Coloborhynchus

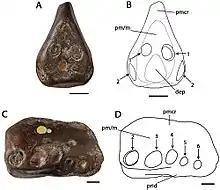
"C. clavirostris" holotype with interpretative line drawings

A topology made by Andres and Myers in 2013 placed the species "Coloborhynchus clavirostris" and "C. wadleighi" (now generally considered as "Uktenadactylus") within the family Ornithocheiridae as sister taxa to "Ornithocheirus simus", and the family itself is placed within the more inclusive clade Ornithocheirae. Later, in 2019, Pentland "et al." recovered a similar result to the one by Andres and Myers in 2013 where "Coloborhynchus" is the sister taxon of "Ornithocheirus". Their cladogram is shown on the left. In 2018, Jacobs "et al." also recovered a similar cladogram compared to Andres and Myers (2013), where both "Coloborhynchus" and "Siroccopteryx" were assigned to the Ornithocheiridae, however, unlike the study made by Andres and Myers, they used the name "Uktenadactylus wadleighi" to refer to "C. wadleighi" in their analysis. They published their conclusion in 2019. However, many subsequent analyses made in 2019 and 2020 have recovered "Coloborhynchus" within the family Anhangueridae, more specifically within the subfamily Coloborhynchinae. The cladogram on the left shows a phylogenetic analysis made by Borja Holgado and Rodrigo Pêgas in 2020.